Portrait of Adele Bloch-Bauer I

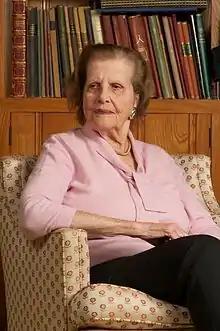
Maria Altmann, a niece of Adele and Ferdinand, in 2010

Altmann, then living in the US, hired E. Randol Schoenberg to act on her behalf. Schoenberg was the son of a woman she had been friends with since they lived in Vienna. They filed a claim with the restitution committee for the return of six paintings: "Adele Bloch-Bauer I", "Adele Bloch-Bauer II", "Apfelbaum I", "Buchenwald", "Häuser in Unterach am Attersee" and "Amalie Zuckerkandl". The committee turned down the request, again citing Adele's will as the reason they were retaining the works. The committee's decision recommended that 16 Klimt drawings and 19 pieces of porcelain that had been held by Ferdinand and Adele and which were still at the Galerie Belvedere should be returned, as they fell outside the request of the will.